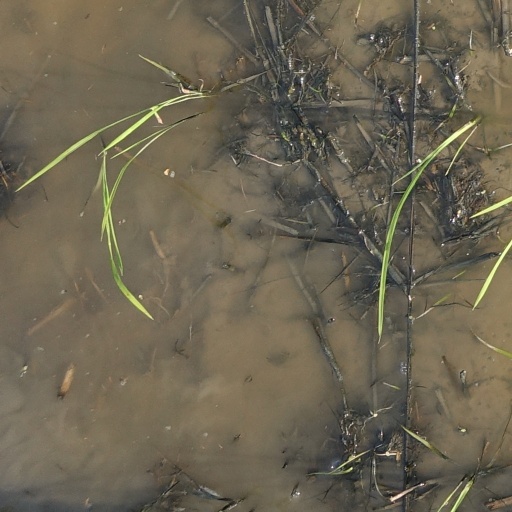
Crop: rice